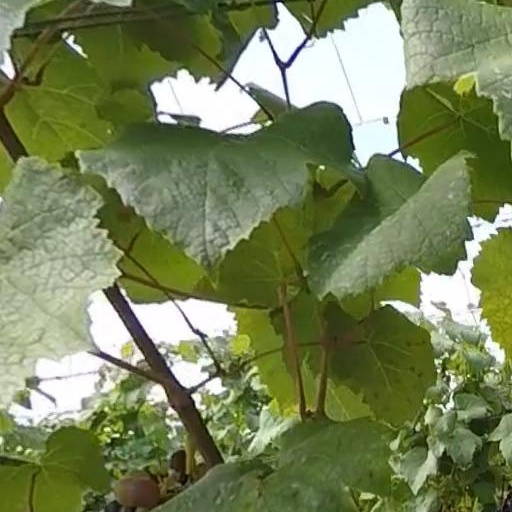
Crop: grape